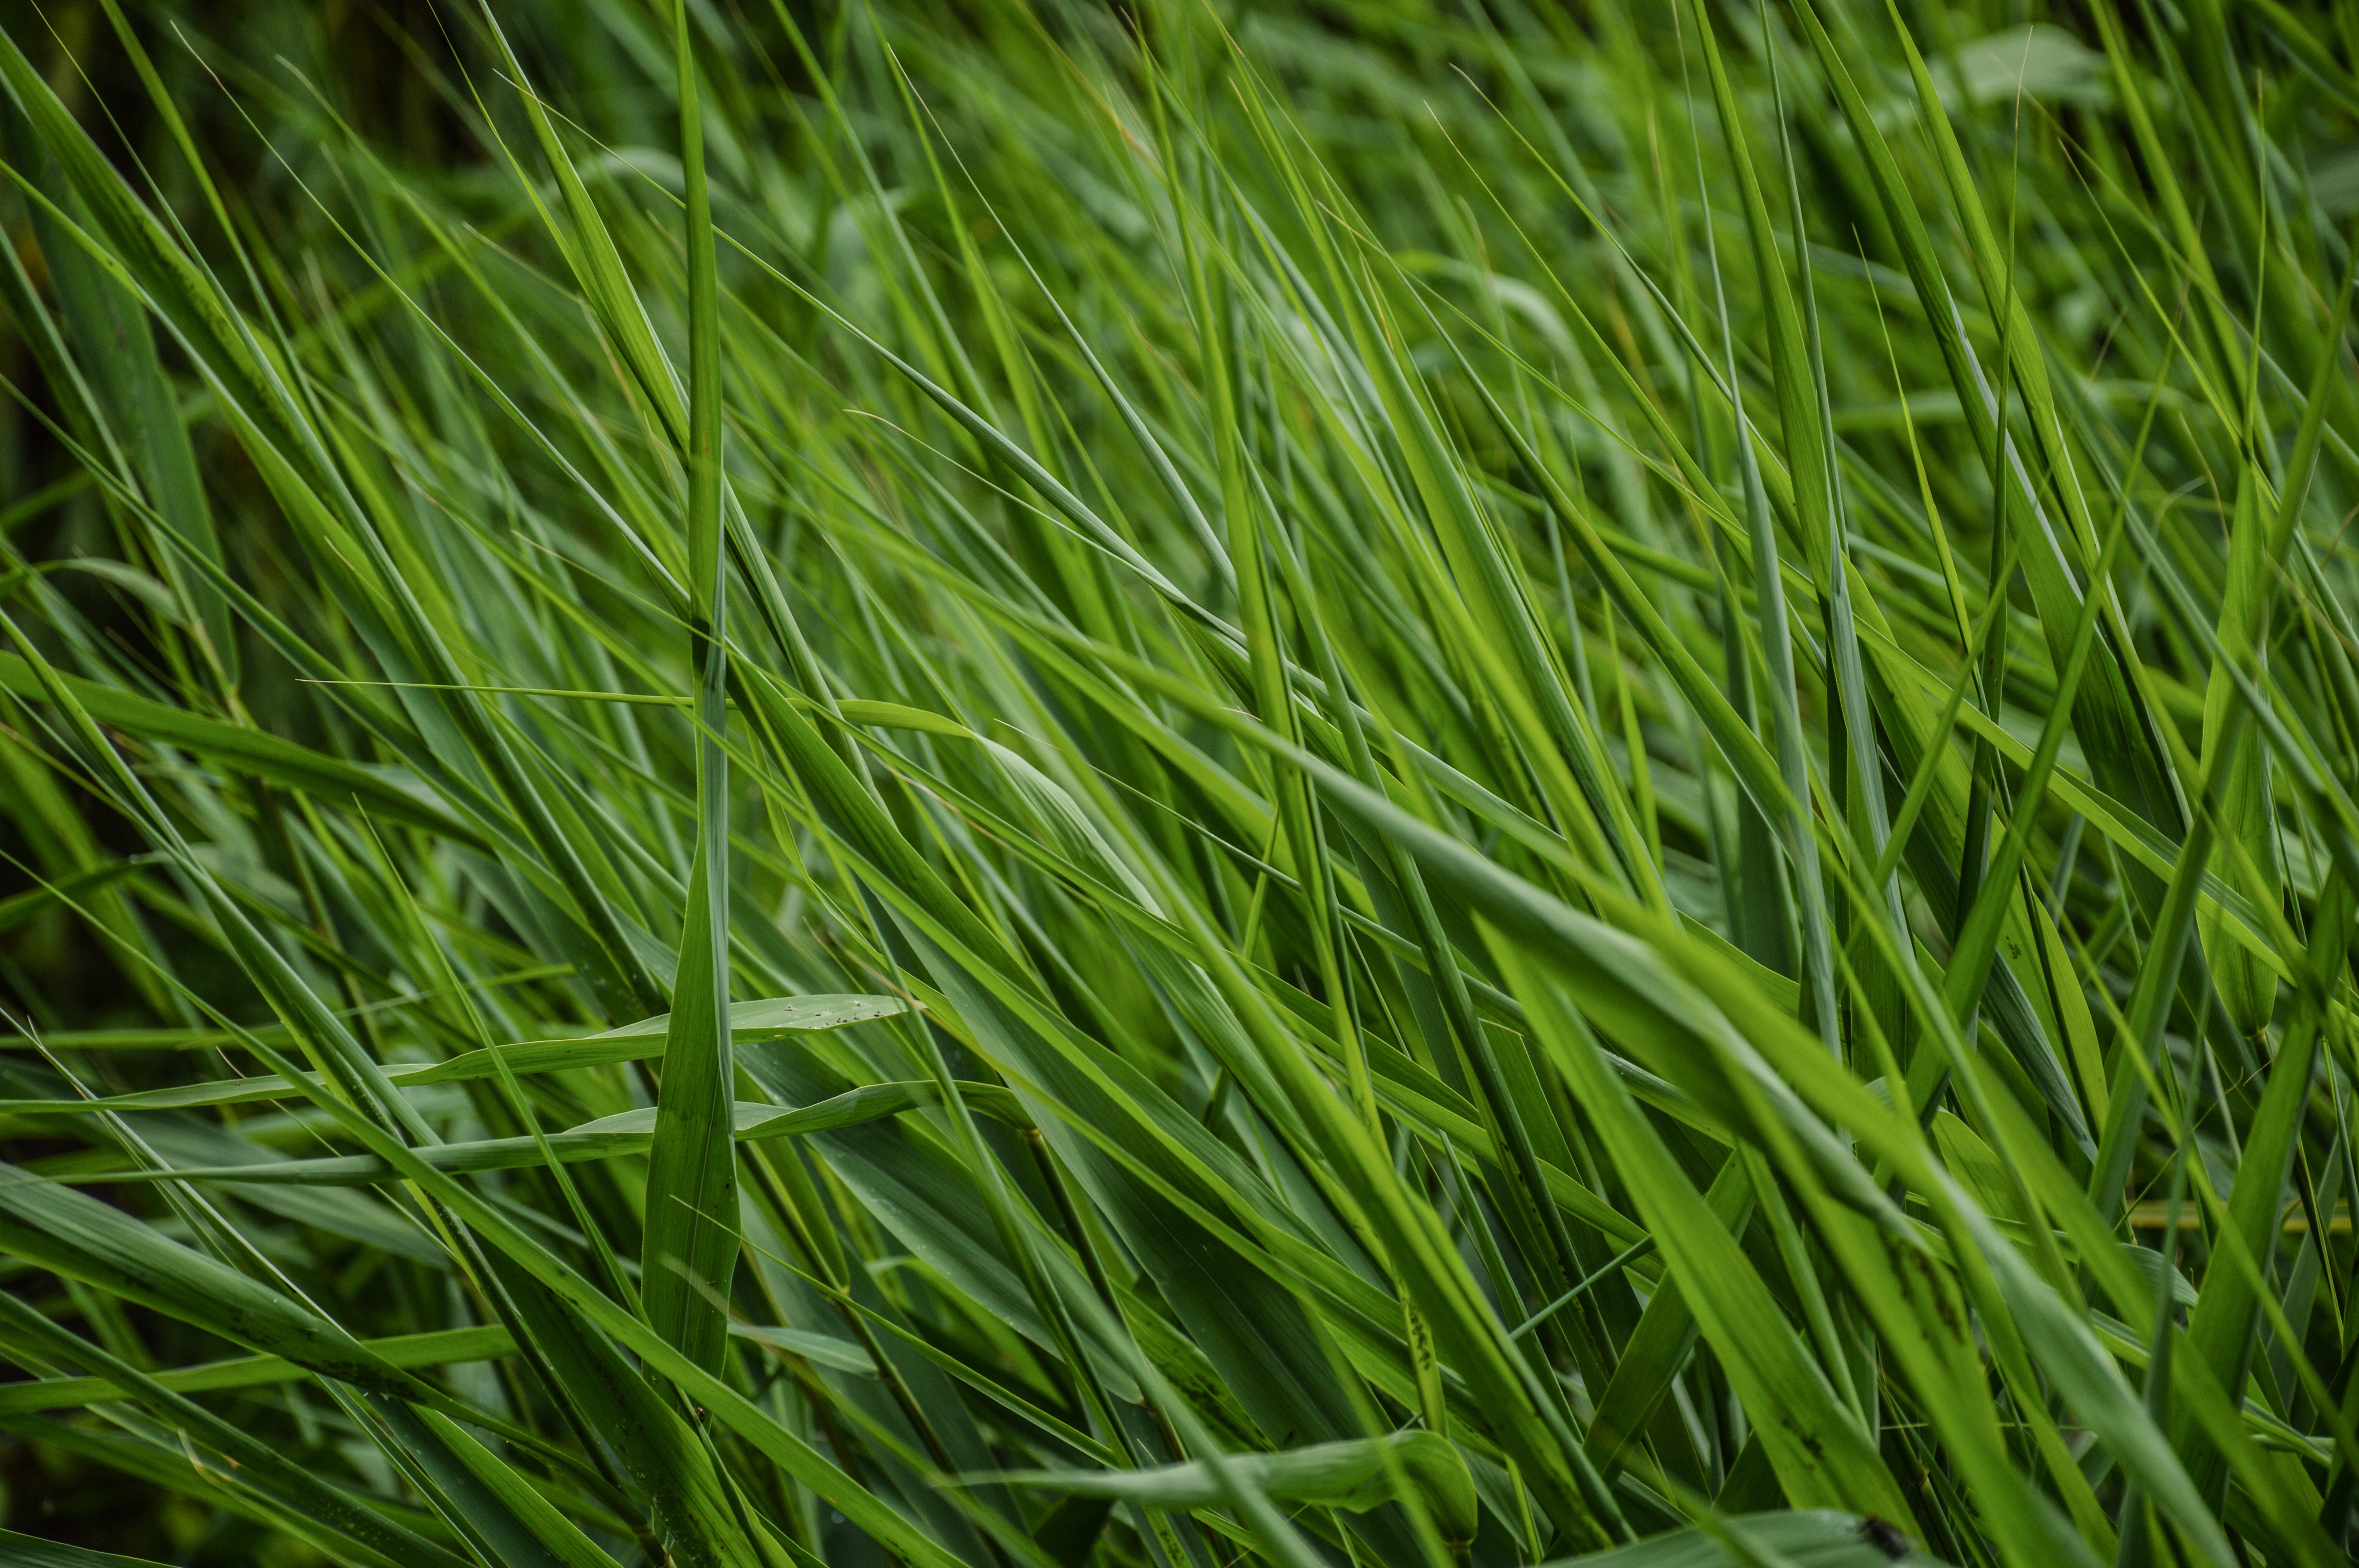
nature, grass, plant, field, lawn, meadow, leaf, flower, environment, green, herb, lush, grassland, blades, flooring, flowering plant, wheatgrass, artificial turf, sweet grass, grass family, plant stem, land plant, hierochloe